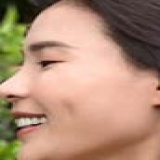
diễn viên Thúy Diễm